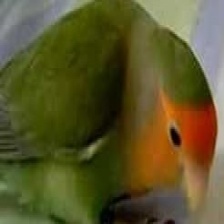
Species: ROSY FACED LOVEBIRD
Scientific name: AGAPORNIS ROSEICOLLIS